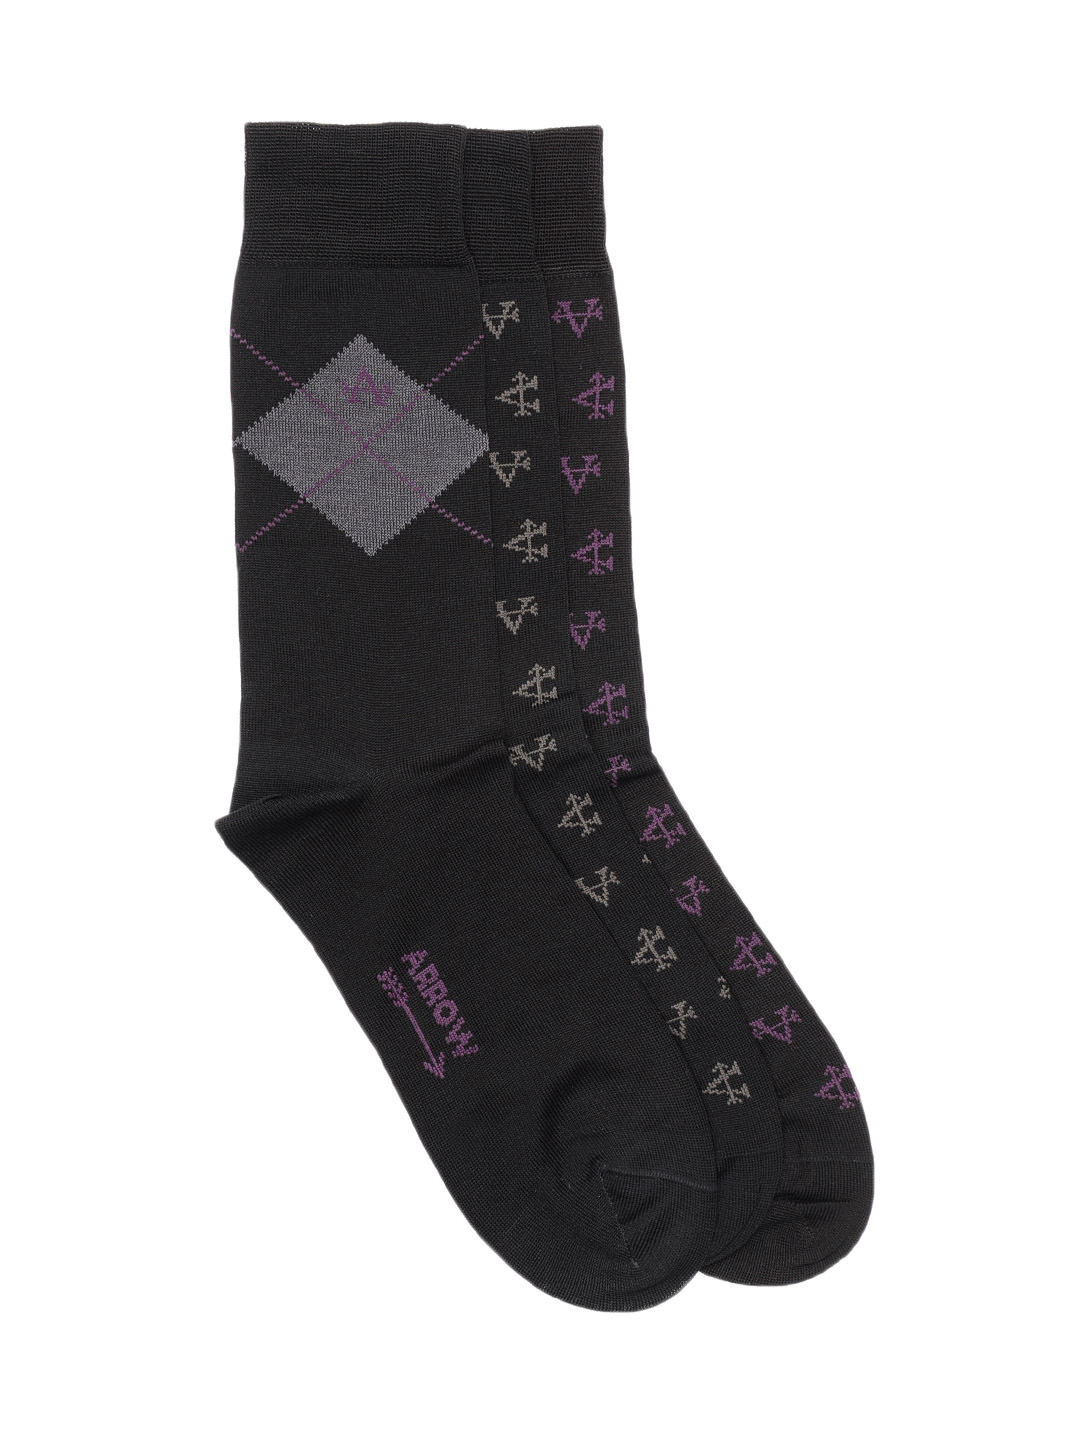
Arrow Men Set of 3 Socks
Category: Accessories / Socks / Socks
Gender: Men
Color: Black
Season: Summer 2016
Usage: Casual